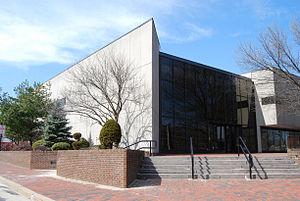
North Attleborough est une ville américaine située dans le comté de Bristol dans l'État du Massachusetts. En 2010, sa population était de 28 712 habitants.